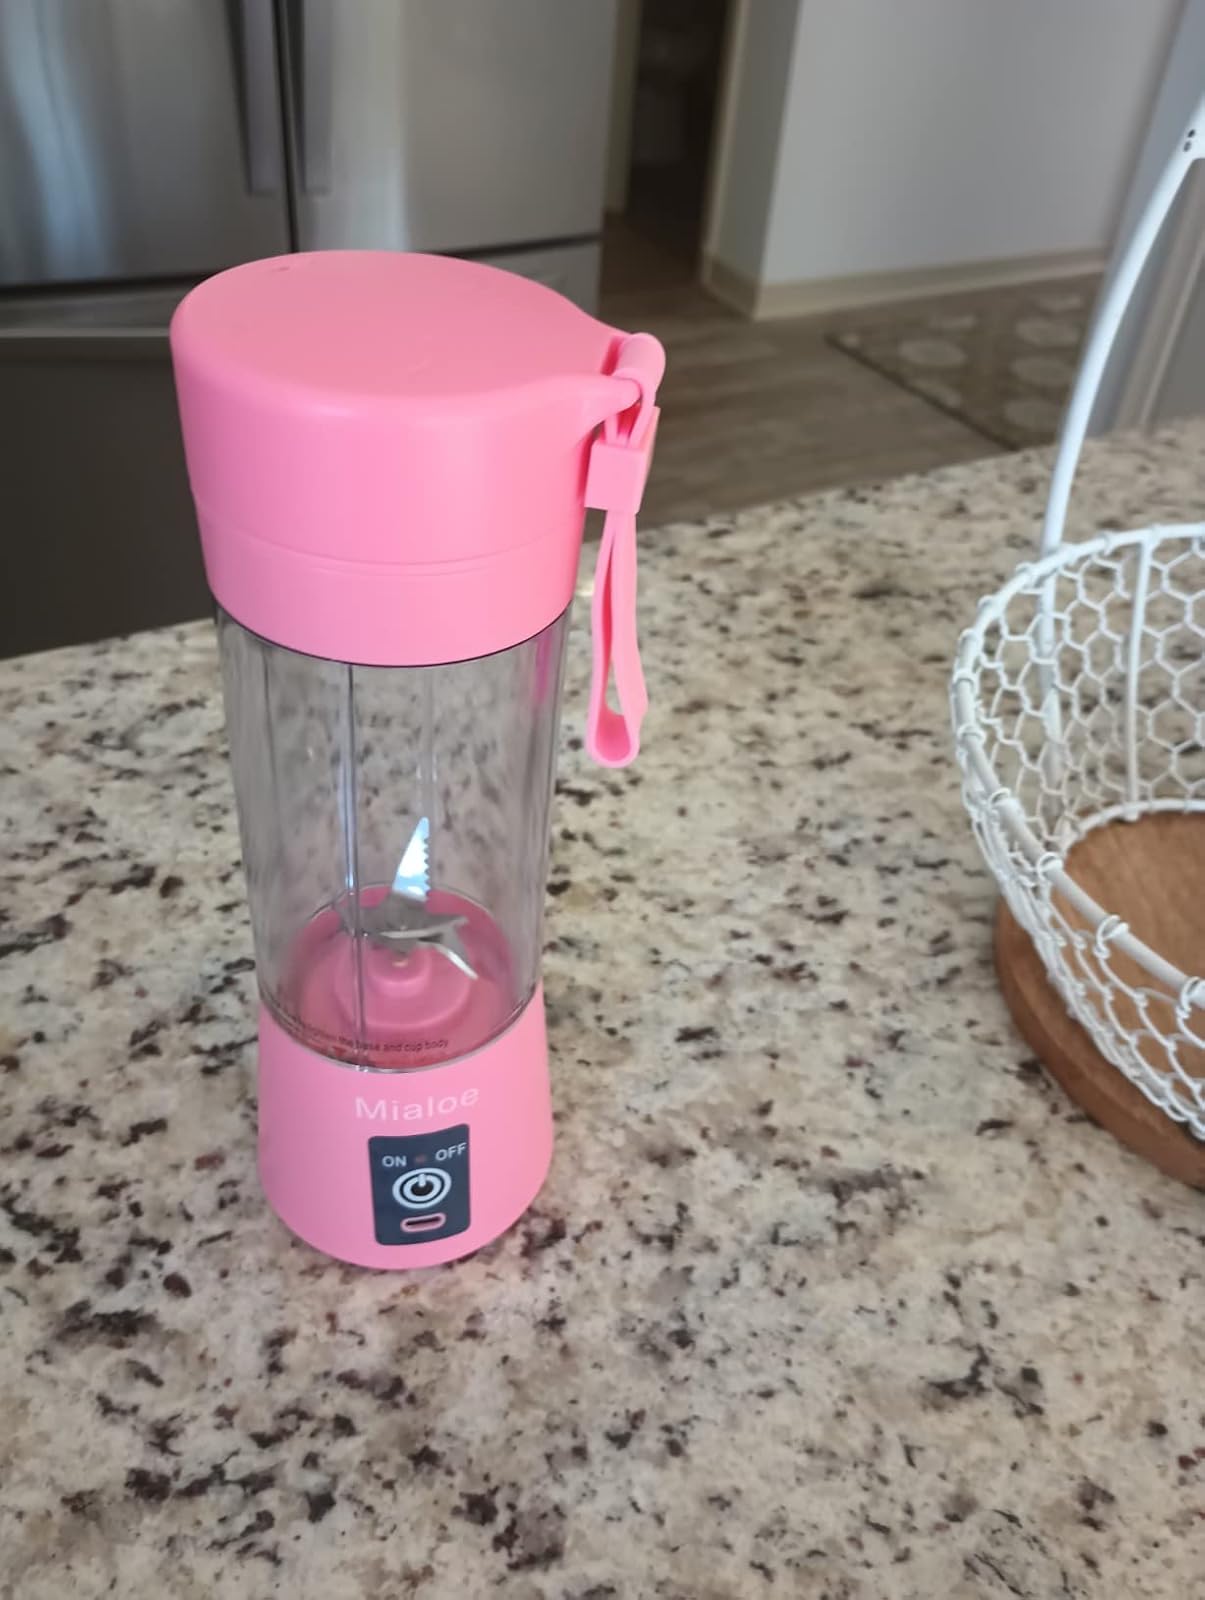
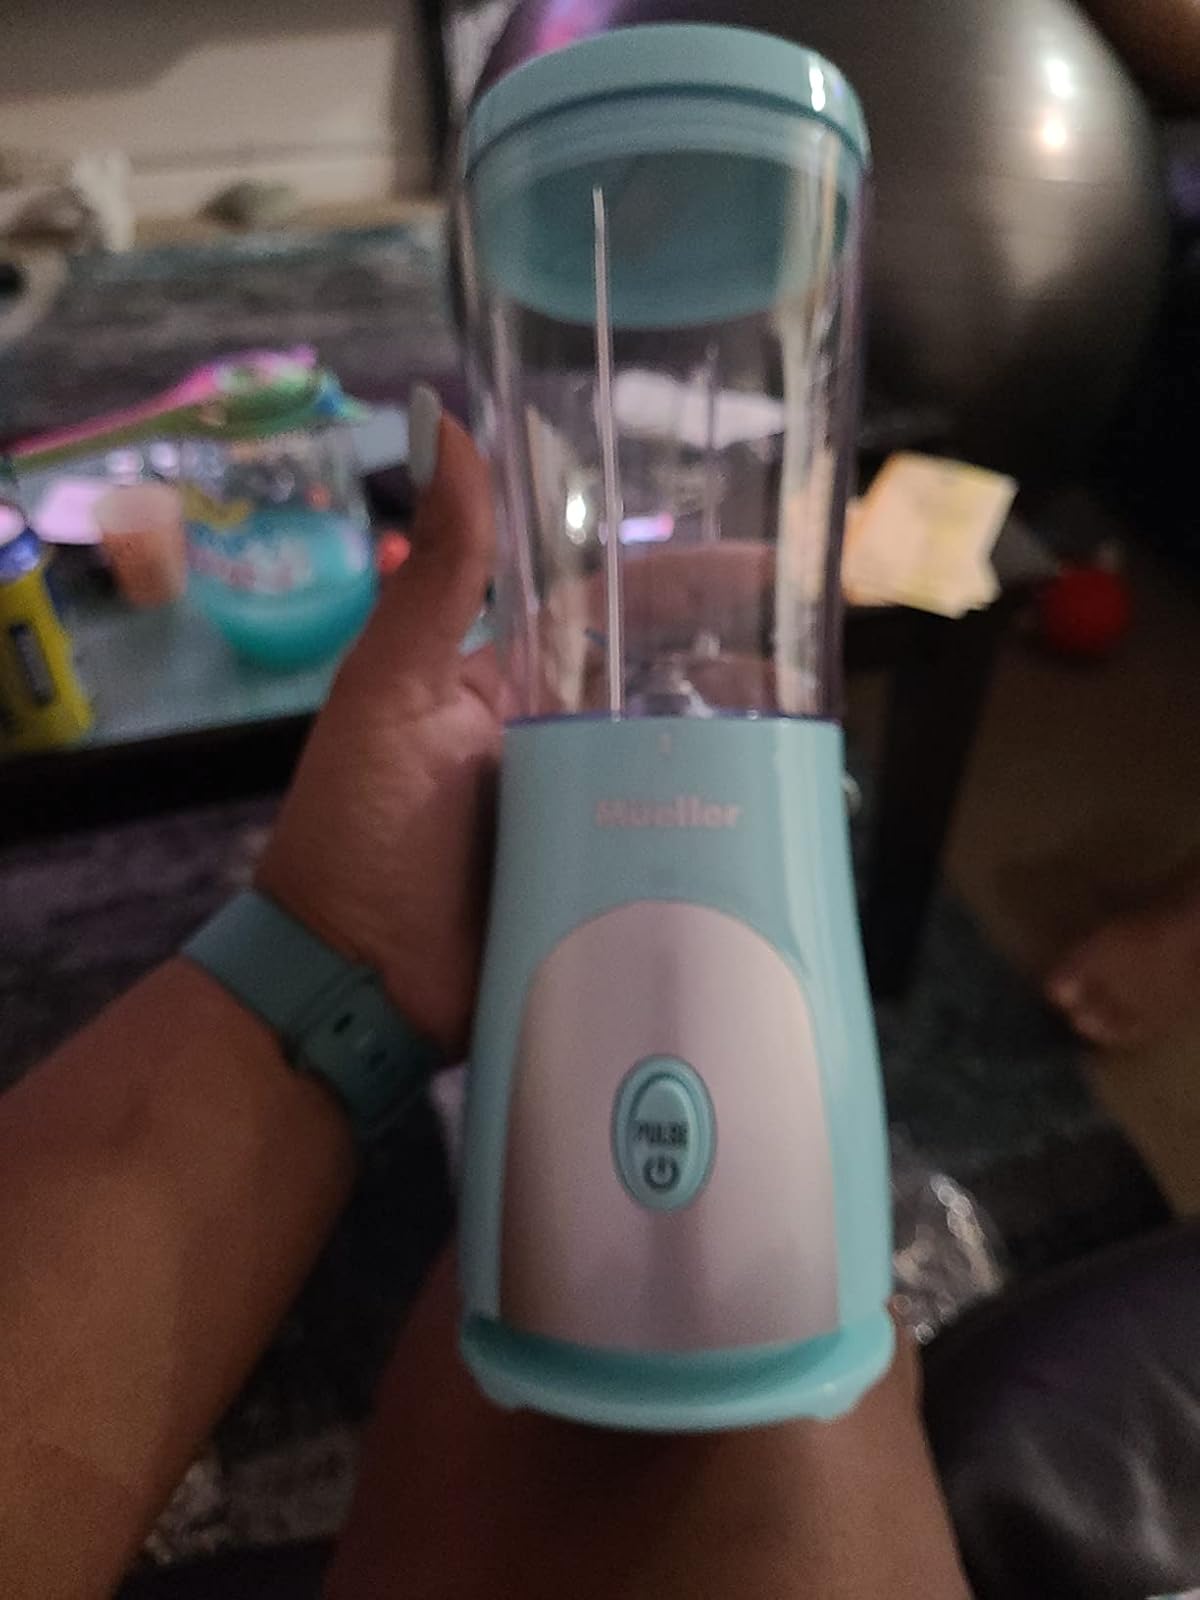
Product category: items_blender
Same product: no